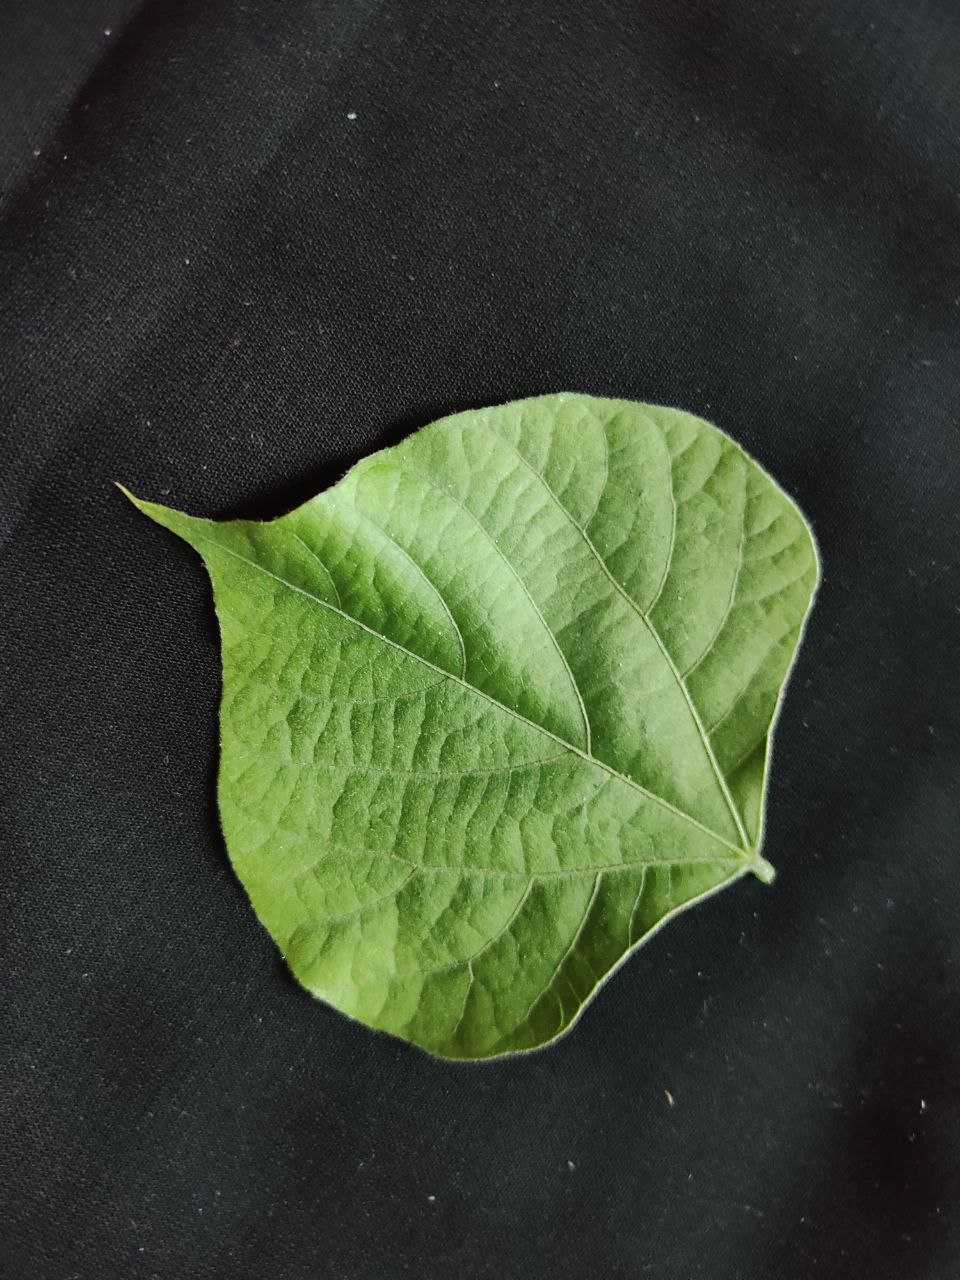
Crop: bean
Leaf condition: Fresh Leaf